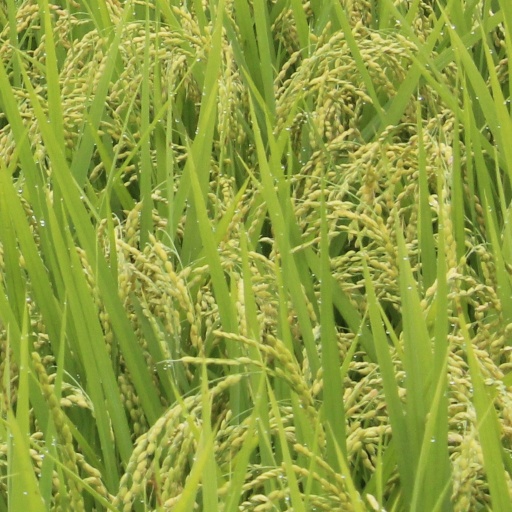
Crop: rice